Anarcho-capitalism

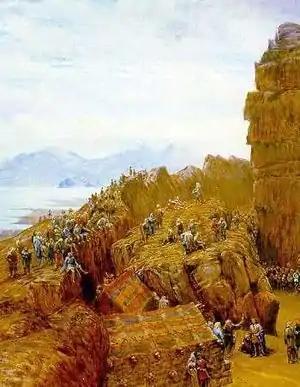
19th-century interpretation of the Althing in the Icelandic Commonwealth which authors such as David D. Friedman believe to have some features of anarcho-capitalist society

Without the labor theory of value, some argue that 19th-century individualist anarchists approximate the modern movement of anarcho-capitalism, although this has been contested or rejected. As economic theory changed, the popularity of the labor theory of classical economics was superseded by the subjective theory of value of neoclassical economics and Rothbard combined Mises' Austrian School of economics with the absolutist views of human rights and rejection of the state he had absorbed from studying the individualist American anarchists of the 19th century such as Tucker and Spooner. In the mid-1950s, Rothbard wrote an unpublished article named "Are Libertarians 'Anarchists'?" under the pseudonym "Aubrey Herbert", concerned with differentiating himself from communist and socialistic economic views of anarchists, including the individualist anarchists of the 19th century, concluding that "we are "not" anarchists and that those who call us anarchists are not on firm etymological ground and are being completely unhistorical. On the other hand, it is clear that we are not archists either: we do not believe in establishing a tyrannical central authority that will coerce the noninvasive as well as the invasive. Perhaps, then, we could call ourselves by a new name: "non"archist." Joe Peacott, an American individualist anarchist in the mutualist tradition, criticizes anarcho-capitalists for trying to hegemonize the individualist anarchism label and make appear as if all individualist anarchists are in favor of capitalism. Peacott states that "individualists, both past and present, agree with the communist anarchists that present-day capitalism is based on economic coercion, not on voluntary contract. Rent and interest are the mainstays of modern capitalism and are protected and enforced by the state. Without these two unjust institutions, capitalism could not exist".